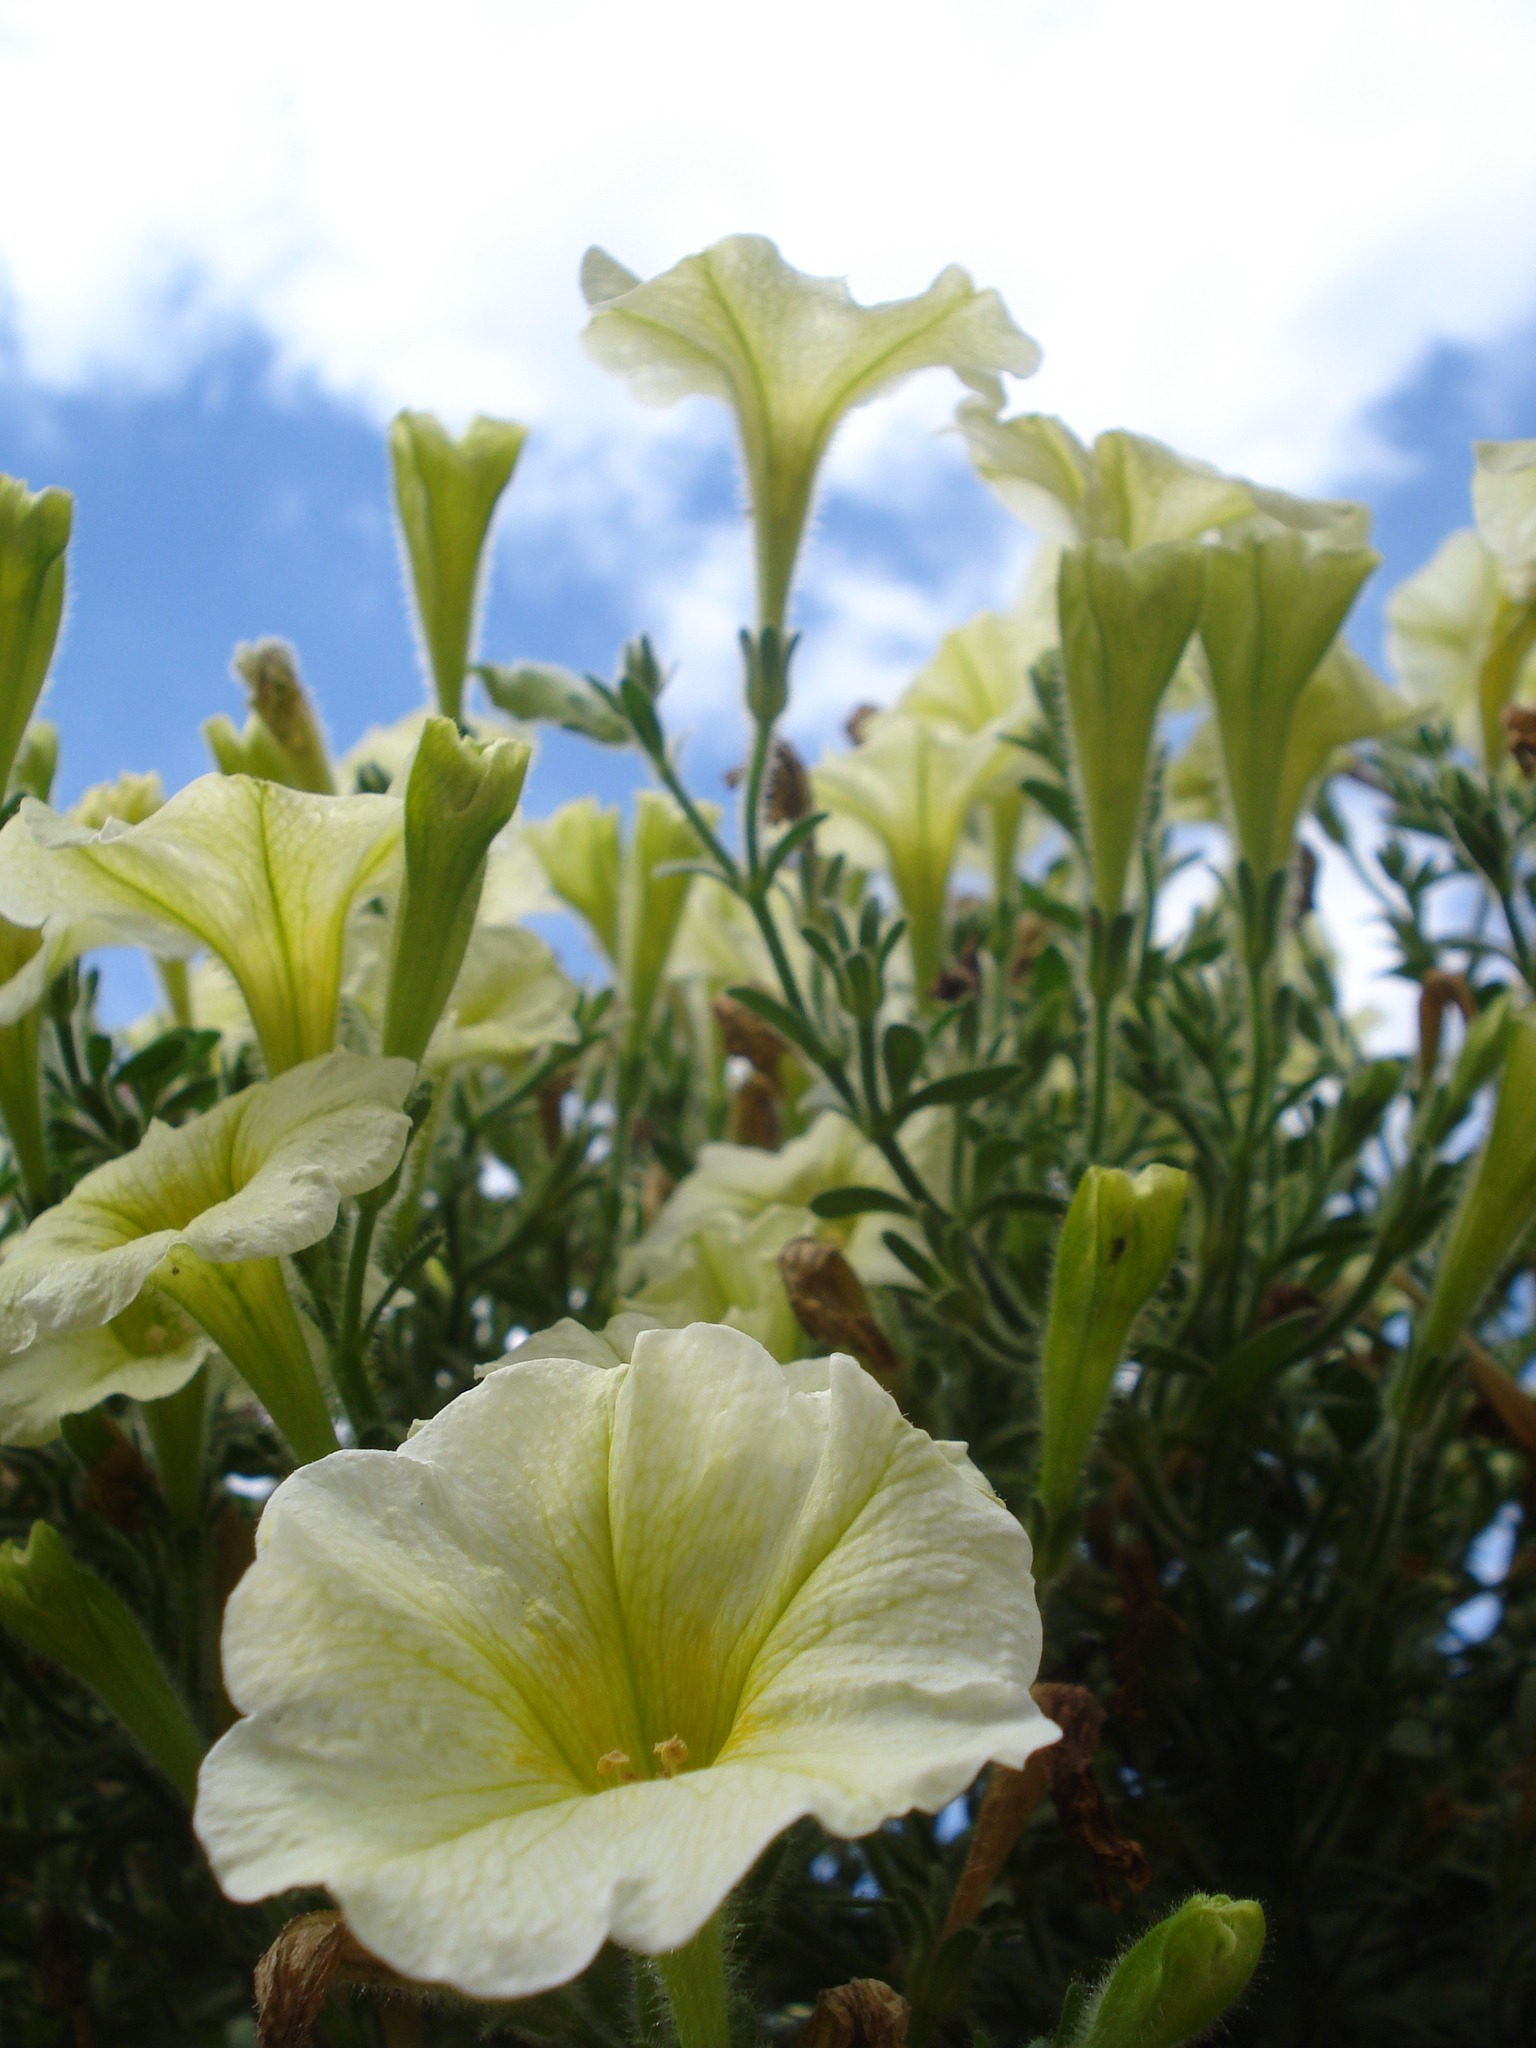
blossom, plant, sky, meadow, flower, summer, bouquet, produce, vegetable, botany, flora, wildflower, iris, banners, evening primrose, flowering, daylily, flowering plant, land plant